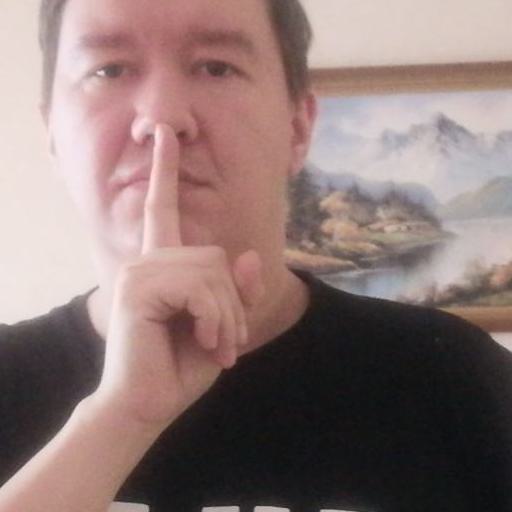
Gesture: mute